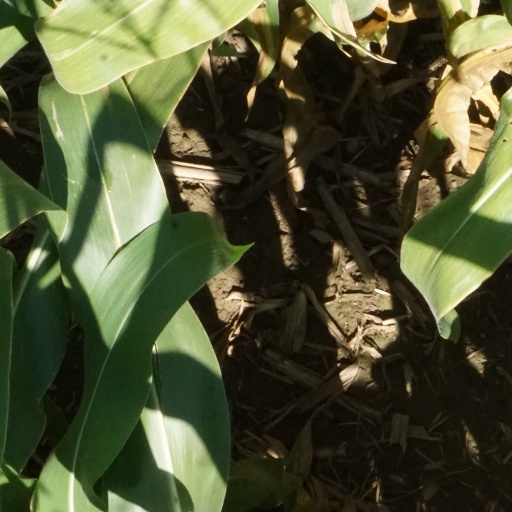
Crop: maize; corn